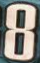
Number: 8